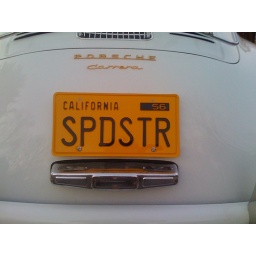
This gorgeous Porsche 356 was spotted parked in front of my office on Villa Place in the Edgehill Village development.